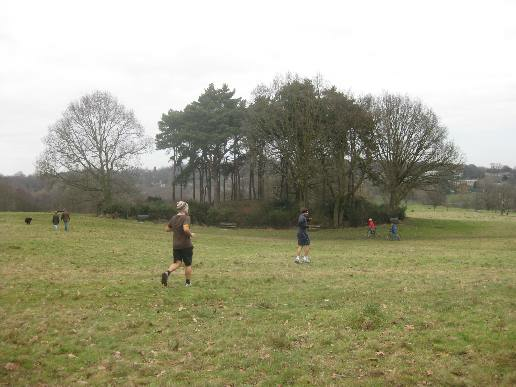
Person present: Yes